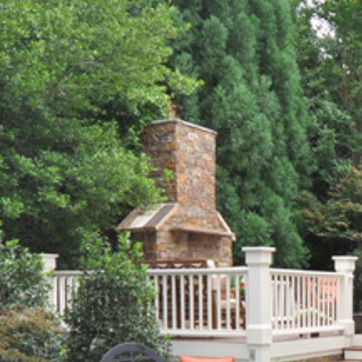
Material: stone